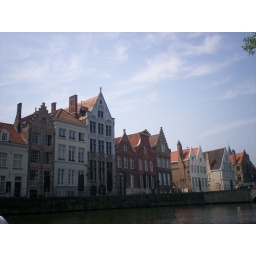
9 different styles/period of house in one street